76th Infantry Brigade Combat Team (United States)

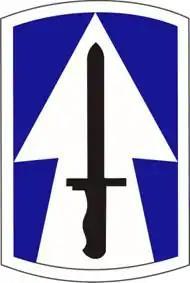
76th Infantry Brigade Combat Team Shoulder sleeve insignia

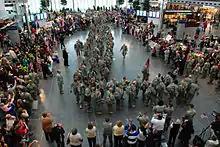
76th IBCT soldiers redeploy from Iraq.

The 76th Infantry Brigade Combat Team ("Night Hawks") is a modular infantry brigade of the United States Army National Guard of Indiana. It is headquartered in Lawrence Readiness Training Center, on the grounds of Fort Benjamin Harrison.